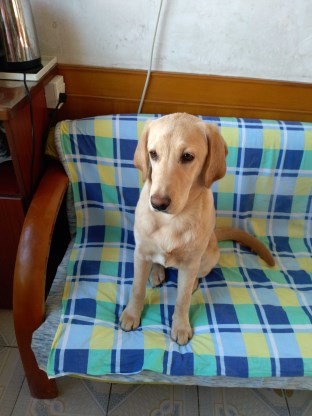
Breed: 3580-n000122-Labrador_retriever